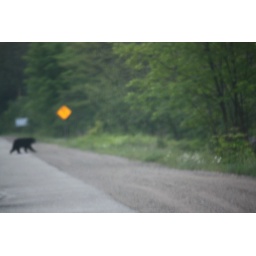
black bear crossing road near severn falls